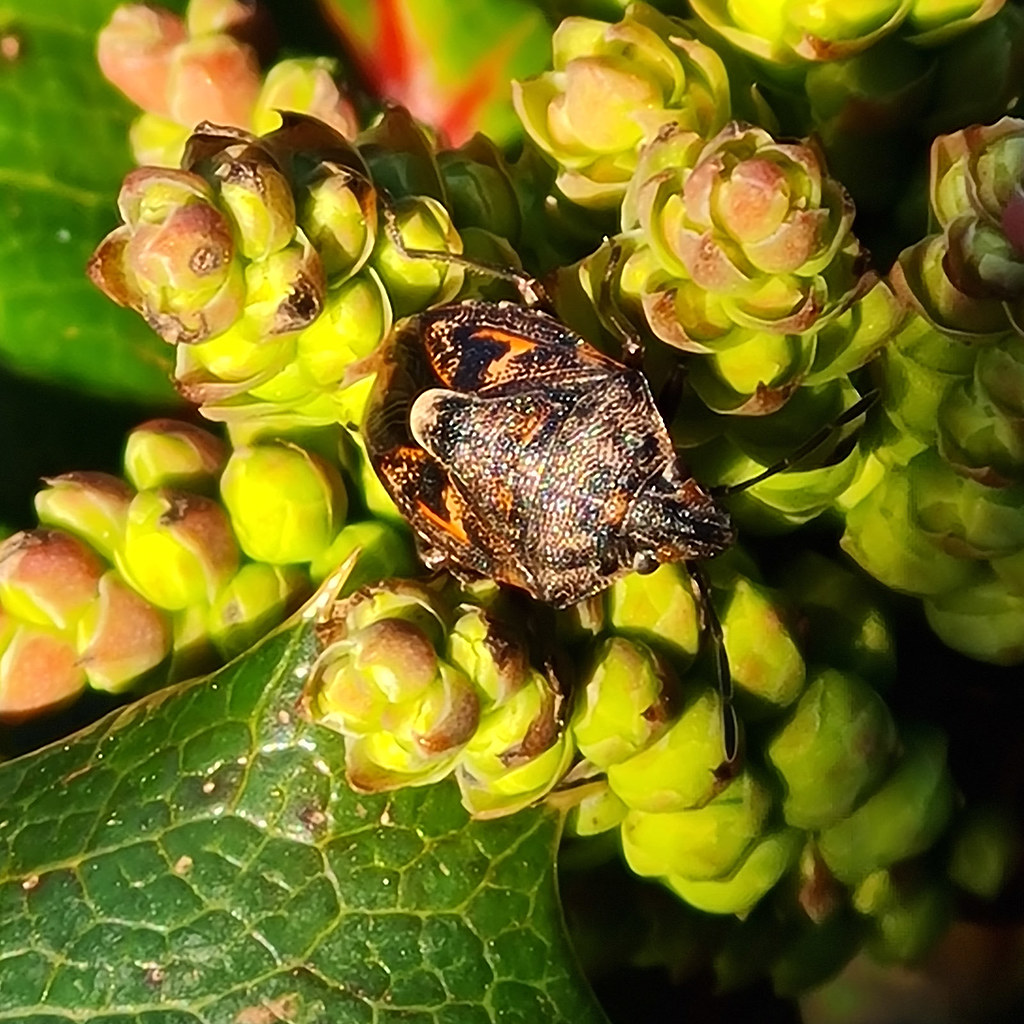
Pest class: stink_bug